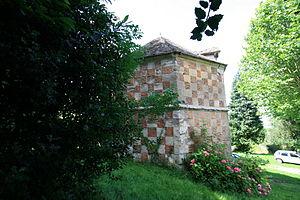
Chateau d'Arthies, Val d'Oise, France - Le pigeonnier
Arthies est une commune française située dans le département du Val-d'Oise en région Île-de-France.